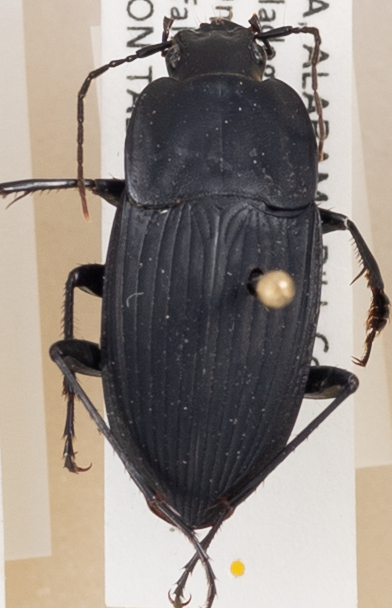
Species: Dicaelus furvus carinatus
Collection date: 2018-05-16
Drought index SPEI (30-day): -0.562
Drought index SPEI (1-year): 0.748
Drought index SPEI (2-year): -0.24